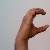
The image shows a hand gesture representing the letter 'C' in Indian Sign Language.